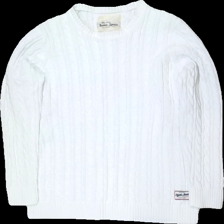
View: front
Type: Sweater
Category: Ladies
Brand: Lager 157
Colors: White, Blue, Red
Material: 100% bomull
Pattern: Logo print
Cut: C-collar
Size: XL
Season: All
Price range: 50-100
Recommended usage: Reuse
Description: kabelstickad sweater